The Amityville Horror (2005 film)

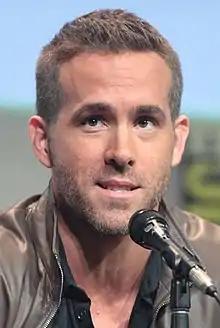
Despite negative reviews, Ryan Reynolds' performance was praised by critics and audience alike.

Manohla Dargis of "The New York Times" said, "Low-key creepy rather than outright scary, the new "Amityville" marks a modest improvement over the original, partly because, from acting to bloody effects, it is better executed, and partly because the filmmakers have downgraded the role of the priest, played in all his vein-popping glory by Rod Steiger in the first film and by a considerably more subdued Philip Baker Hall here." Peter Travers of "Rolling Stone" rated the film one star and commented, "First-time director Andrew Douglas crams in every ghost cliché, from demonic faces to dripping blood. This house springs so many FX shocks it plays like a theme park ride. Result? It's not scary, just busy. For the real thing, watch "Psycho" . . . "The Shining" . . . "The Haunting" . . . or "The Innocents" . . . What all those films have in common is precisely what the new "Amityville Horror" lacks: They know it's what you "don't" see in a haunted house that fries your nerves to a frazzle." Ruthe Stein of the "San Francisco Chronicle" thought "The truly shocking thing about the new version is that it's not bloody awful . . . The decision to use minimal computer-generated effects, made for monetary rather than artistic reasons, works to "Amityville"s advantage. It retains the cheesy look of the 1979 original, pure schlock not gussied up to appear to be anything else."